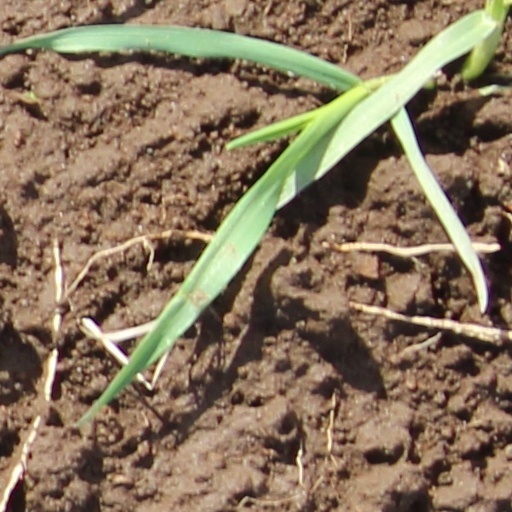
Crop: wheat